Geographic areas of Houston

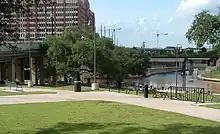
Allen's Landing park at Buffalo Bayou and White Oak in the First Ward.

The Second Ward, located east of downtown, was developed in the early 20th century. The Second Ward is predominantly a Hispanic community. The area has been undergoing gentrification due to its close proximity to downtown and entertainment venues. In the mid-to-late 2000s upper middle class residents moved into this East End area to take advantage of houses that are less expensive than west side houses. Second Ward is located in the East End district and is one of Houston's oldest neighborhoods.